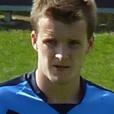
Age: 20